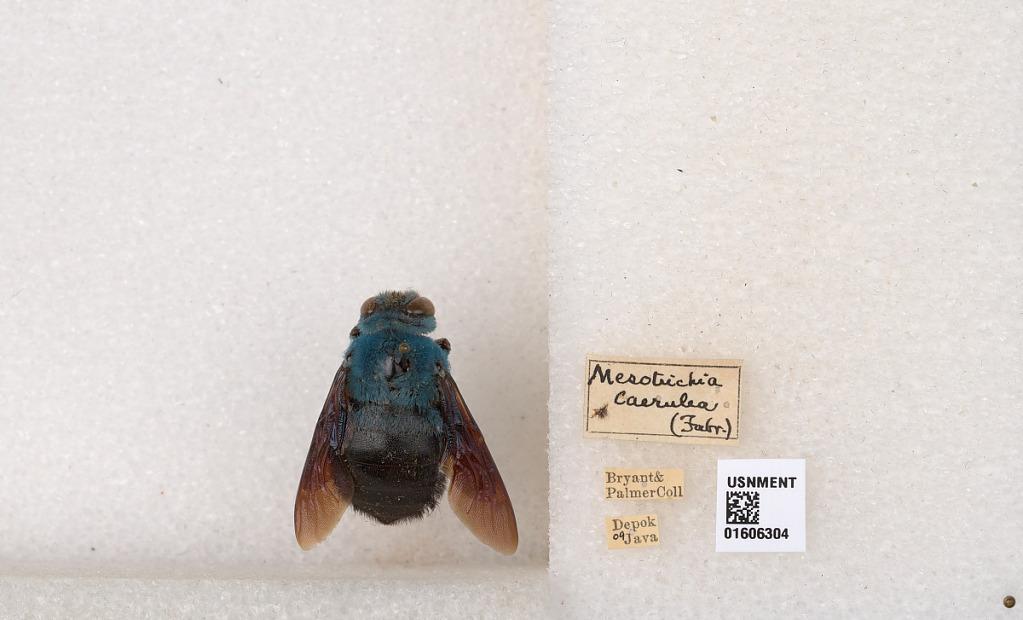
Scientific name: Xylocopa (Koptortosoma) caerulea (Fabricius)
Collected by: Bryant & Palmer
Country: Indonesia
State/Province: West Java
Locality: Depok